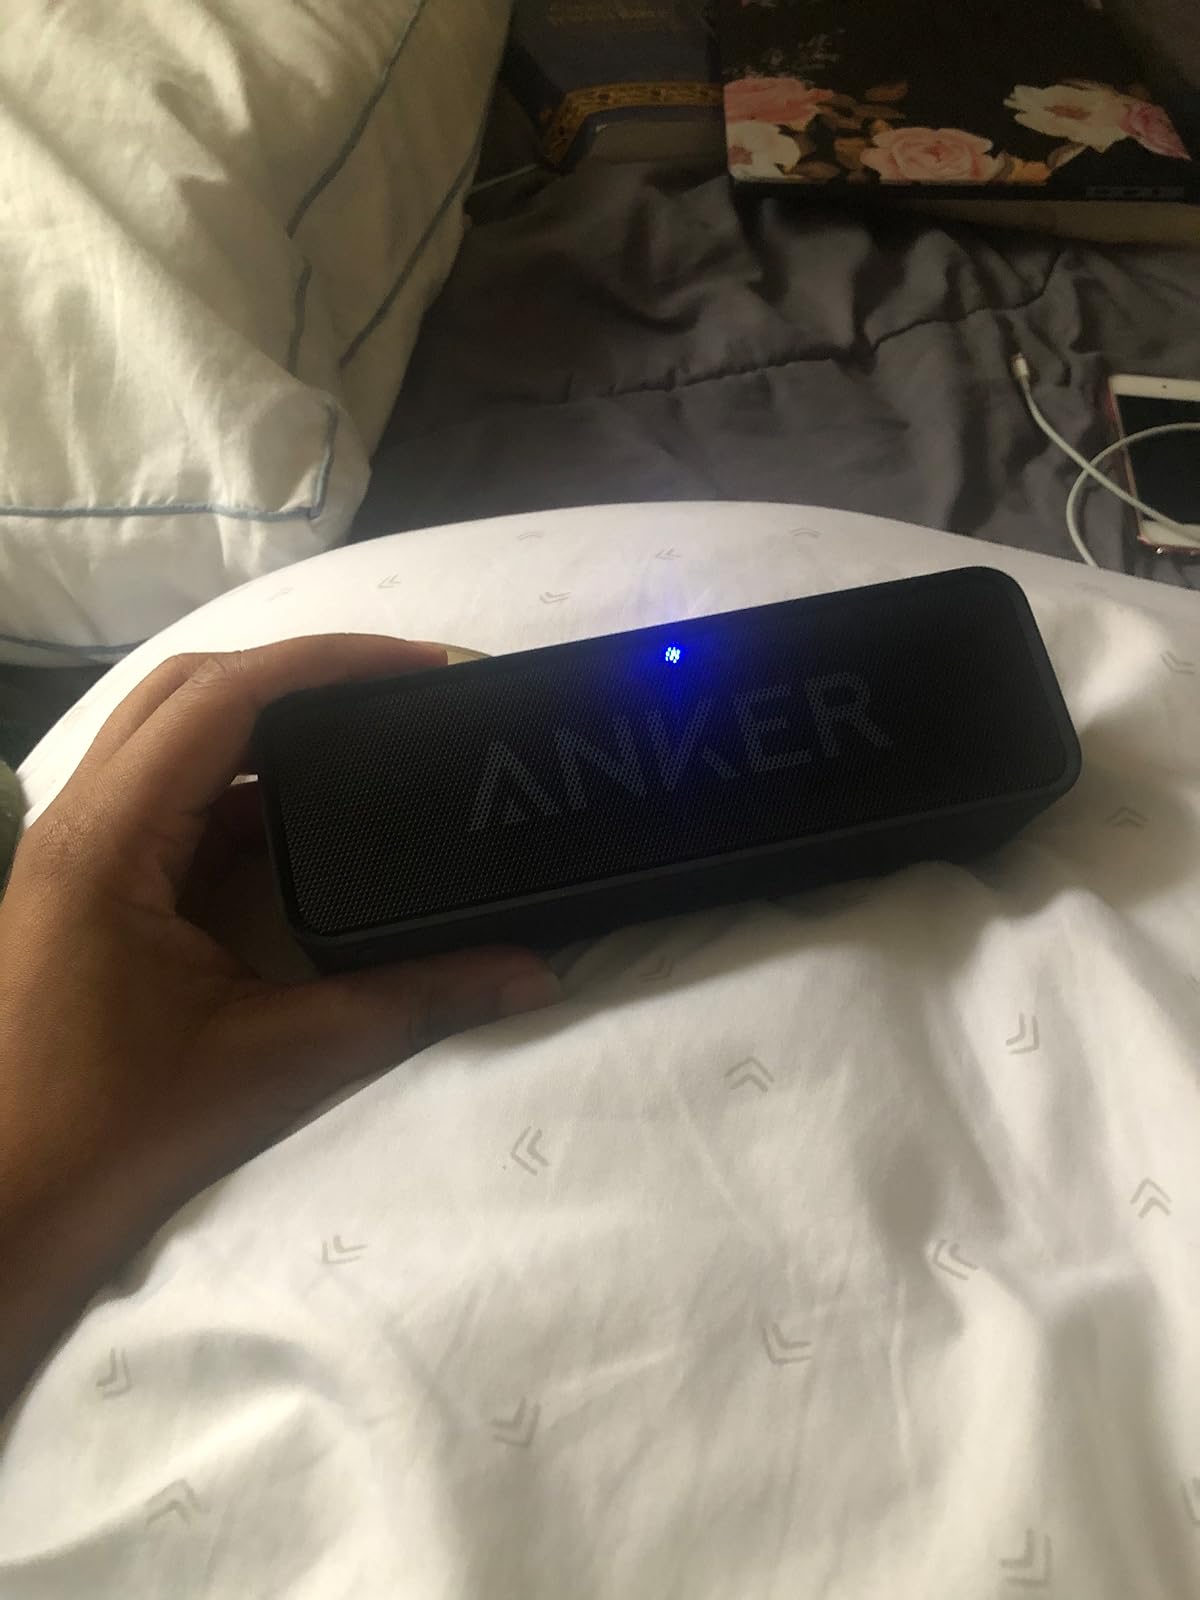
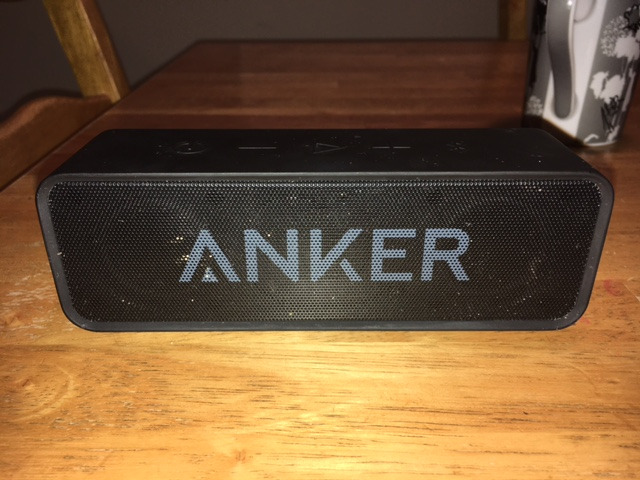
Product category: speaker
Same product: yes